Purisimeño language

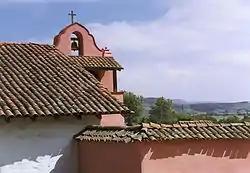
La Purisima Mission, Lompoc, California

Purisimeño was one of the Chumashan languages traditionally spoken along the coastal areas of Southern California near Lompoc. It was also spoken at the La Purisima Mission.